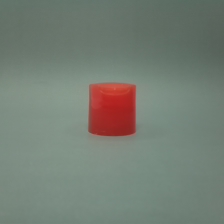
Color: red/orange/pink/fuchsia/brown
Cap type: disc/press top cap